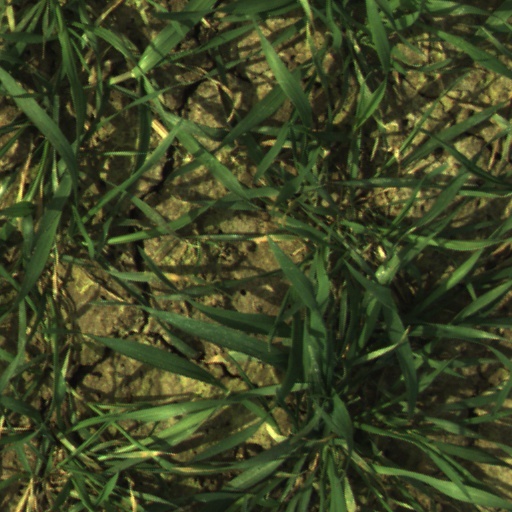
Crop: wheat